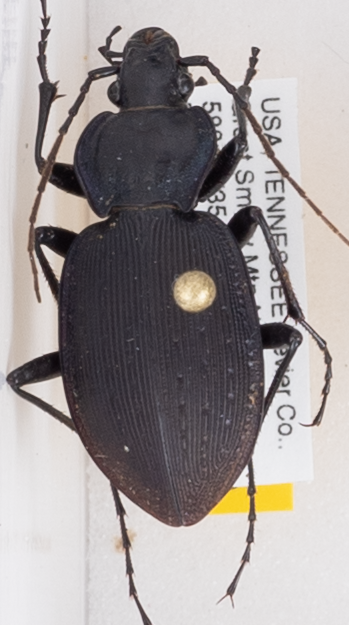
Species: Carabus goryi
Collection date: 2017-04-18
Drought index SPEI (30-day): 0.096
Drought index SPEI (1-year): -1.45
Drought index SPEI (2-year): -1.01